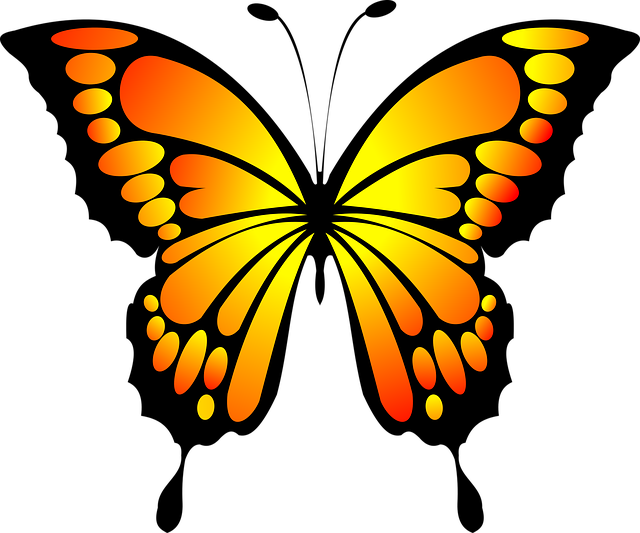
Label: butterfly